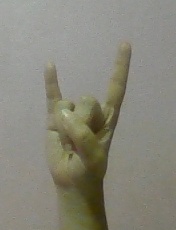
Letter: la